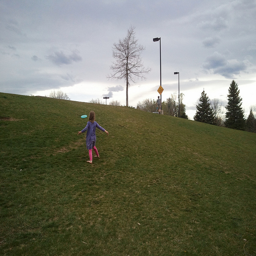
there is a young girl that is playing with a frisbee in the field
A young girl throws a Frisbee up a hill.
A young girl walking across a lush green field.
The child is throwing a Frisbee on the side of the hill.
A girl throws a Frisbee on a grassy hill.